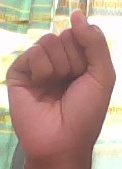
ASL sign: S